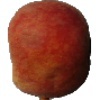
Label: Peach 1